Arthropterygius

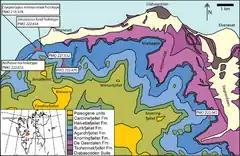
Map showing location of ichthyosaur finds on the island of Spitsbergen

Eight seasons of excavations led by the Spitsbergen Mesozoic Research Group on the island of Spitsbergen, Svalbard, Norway from 2004 to 2012 recovered 29 ichthyosaur specimens from outcrops of the Slottsmøya Member lagerstätte, which belongs to the greater Agardhfjellet Formation. These outcrops likely date to the Volgian (which roughly corresponds to the Tithonian-early Berriasian) based on ammonite biostratigraphy. From these, numerous new genera and species of ichthyosaur were described including "Cryopterygius kristiansenae" (later recognized to be synonymous with "Undorosaurus gorodischensis"), "Palvennia hoybergeti" (named for PalVenn, the Friends of the Palaeontological Museum in Oslo, whose expedition led to the discovery of the type specimen), and "Janusaurus lundi" (named for the mountain Janusfjellet, where the specimen was found). "Janusaurus" and "Palvennia" were both named off of less extensive material the "Cryopterygius", but both were recognizably distinct to that genus and were deemed to be distinct genera. An additional ichthyosaur specimen was prepared at the University of Oslo and subsequently described in 2016: PMO 222.655, the holotype of "Keilhauia nui", discovered from the Berriasian portions of the Slottsmøya Member in 2010. This specimen comprises an articulated partial skeleton, which was preserved lying on its left side, including part of the snout, the dorsal and anterior caudal vertebrae, the right forelimb and pectoral girdle, the majority of the pubic girdle, and both of the femora. The genus name "Keilhauia" honours the Norwegian geologist Baltazar Mathias Keilhau, who conducted an expedition to Spitsbergen in 1827. Meanwhile, the species name "nui" is derived from the acronym of the environmental organization Natur og Ungdom, the fiftieth anniversary of which occurred in 2017.